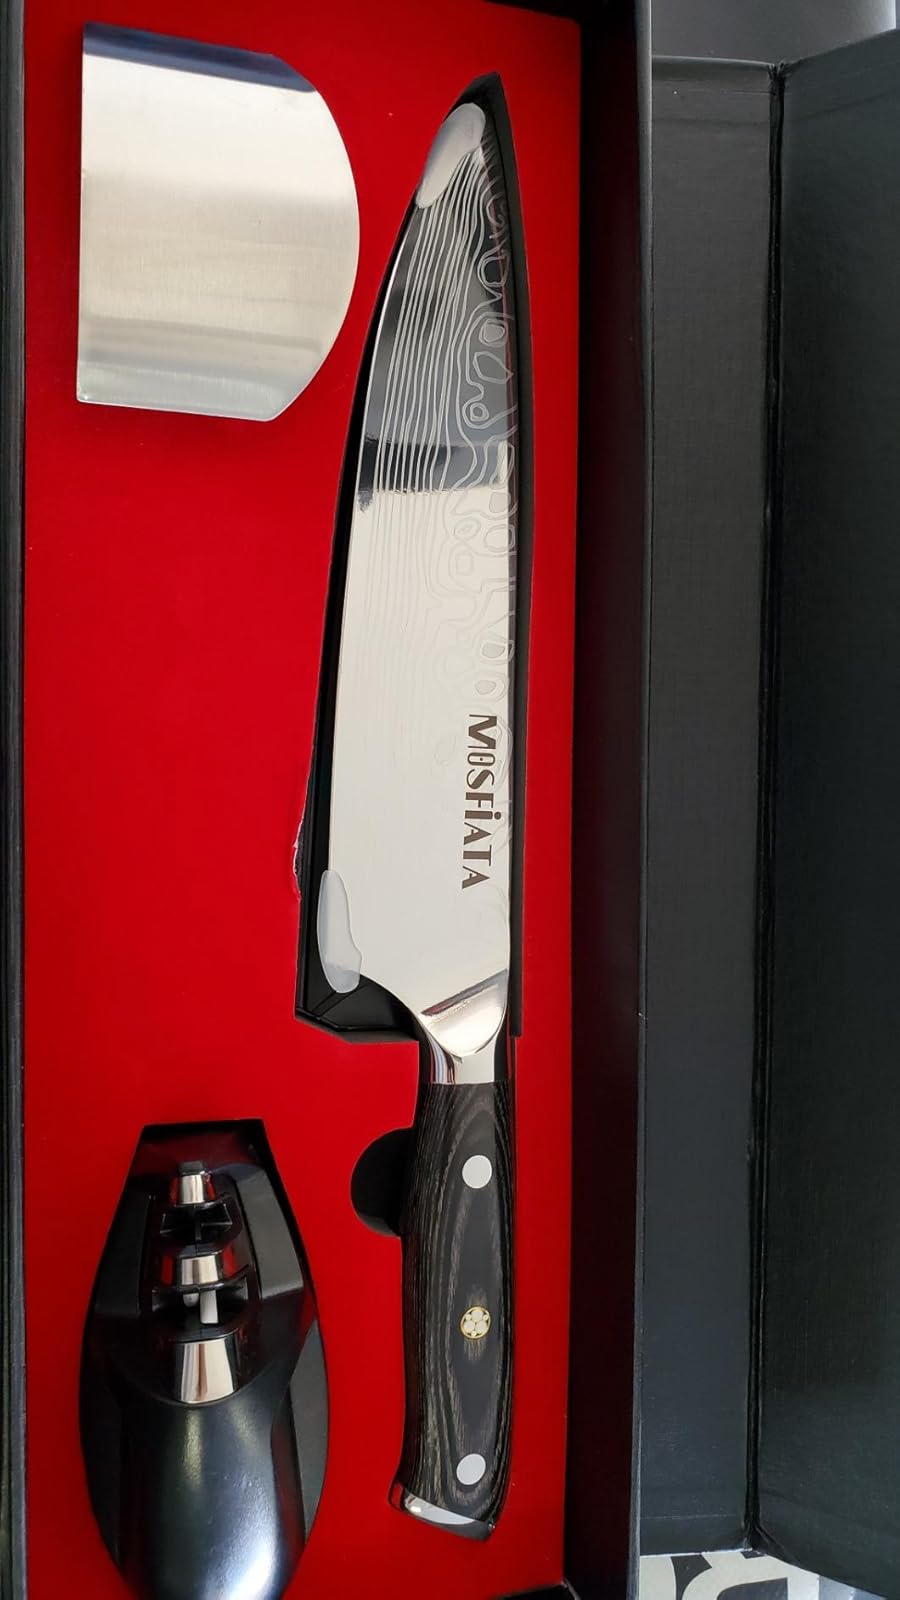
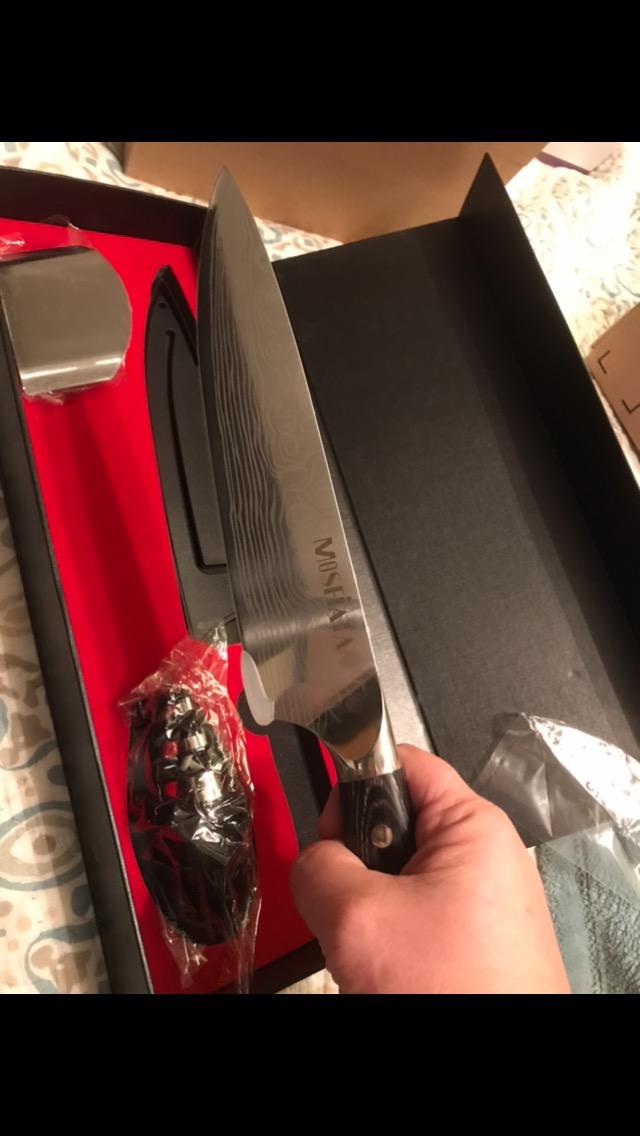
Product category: items_knife
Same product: yes